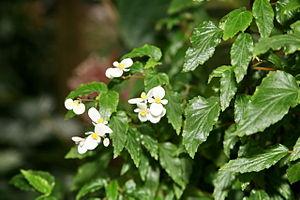
Begonia acutifolia est une espèce de plantes de la famille des Begoniaceae. Ce bégonia est originaire des Caraïbes : Cuba et Jamaïque. Hors de sont habitat naturel il peut être cultivé.